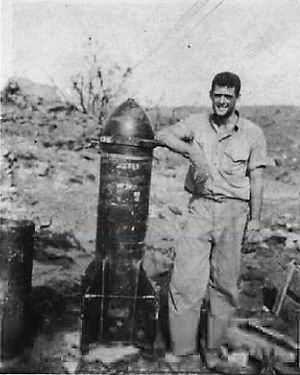
Projectile du mortier Type 98 de 320 mm capturé à iwo jima par les forces américaines (1945)
Le mortier Type 98 320 mm était une pièce d'artillerie à tir courbe utilisée par l’armée impériale japonaise durant la Seconde Guerre mondiale, spécialement durant la Bataille d'Iwo Jima. La désignation Type 98 indique que cette pièce d'artillerie a été acceptée par l'Armée en l'an 2598 du calendrier japonais, soit 1938 de notre calendrier grégorien.